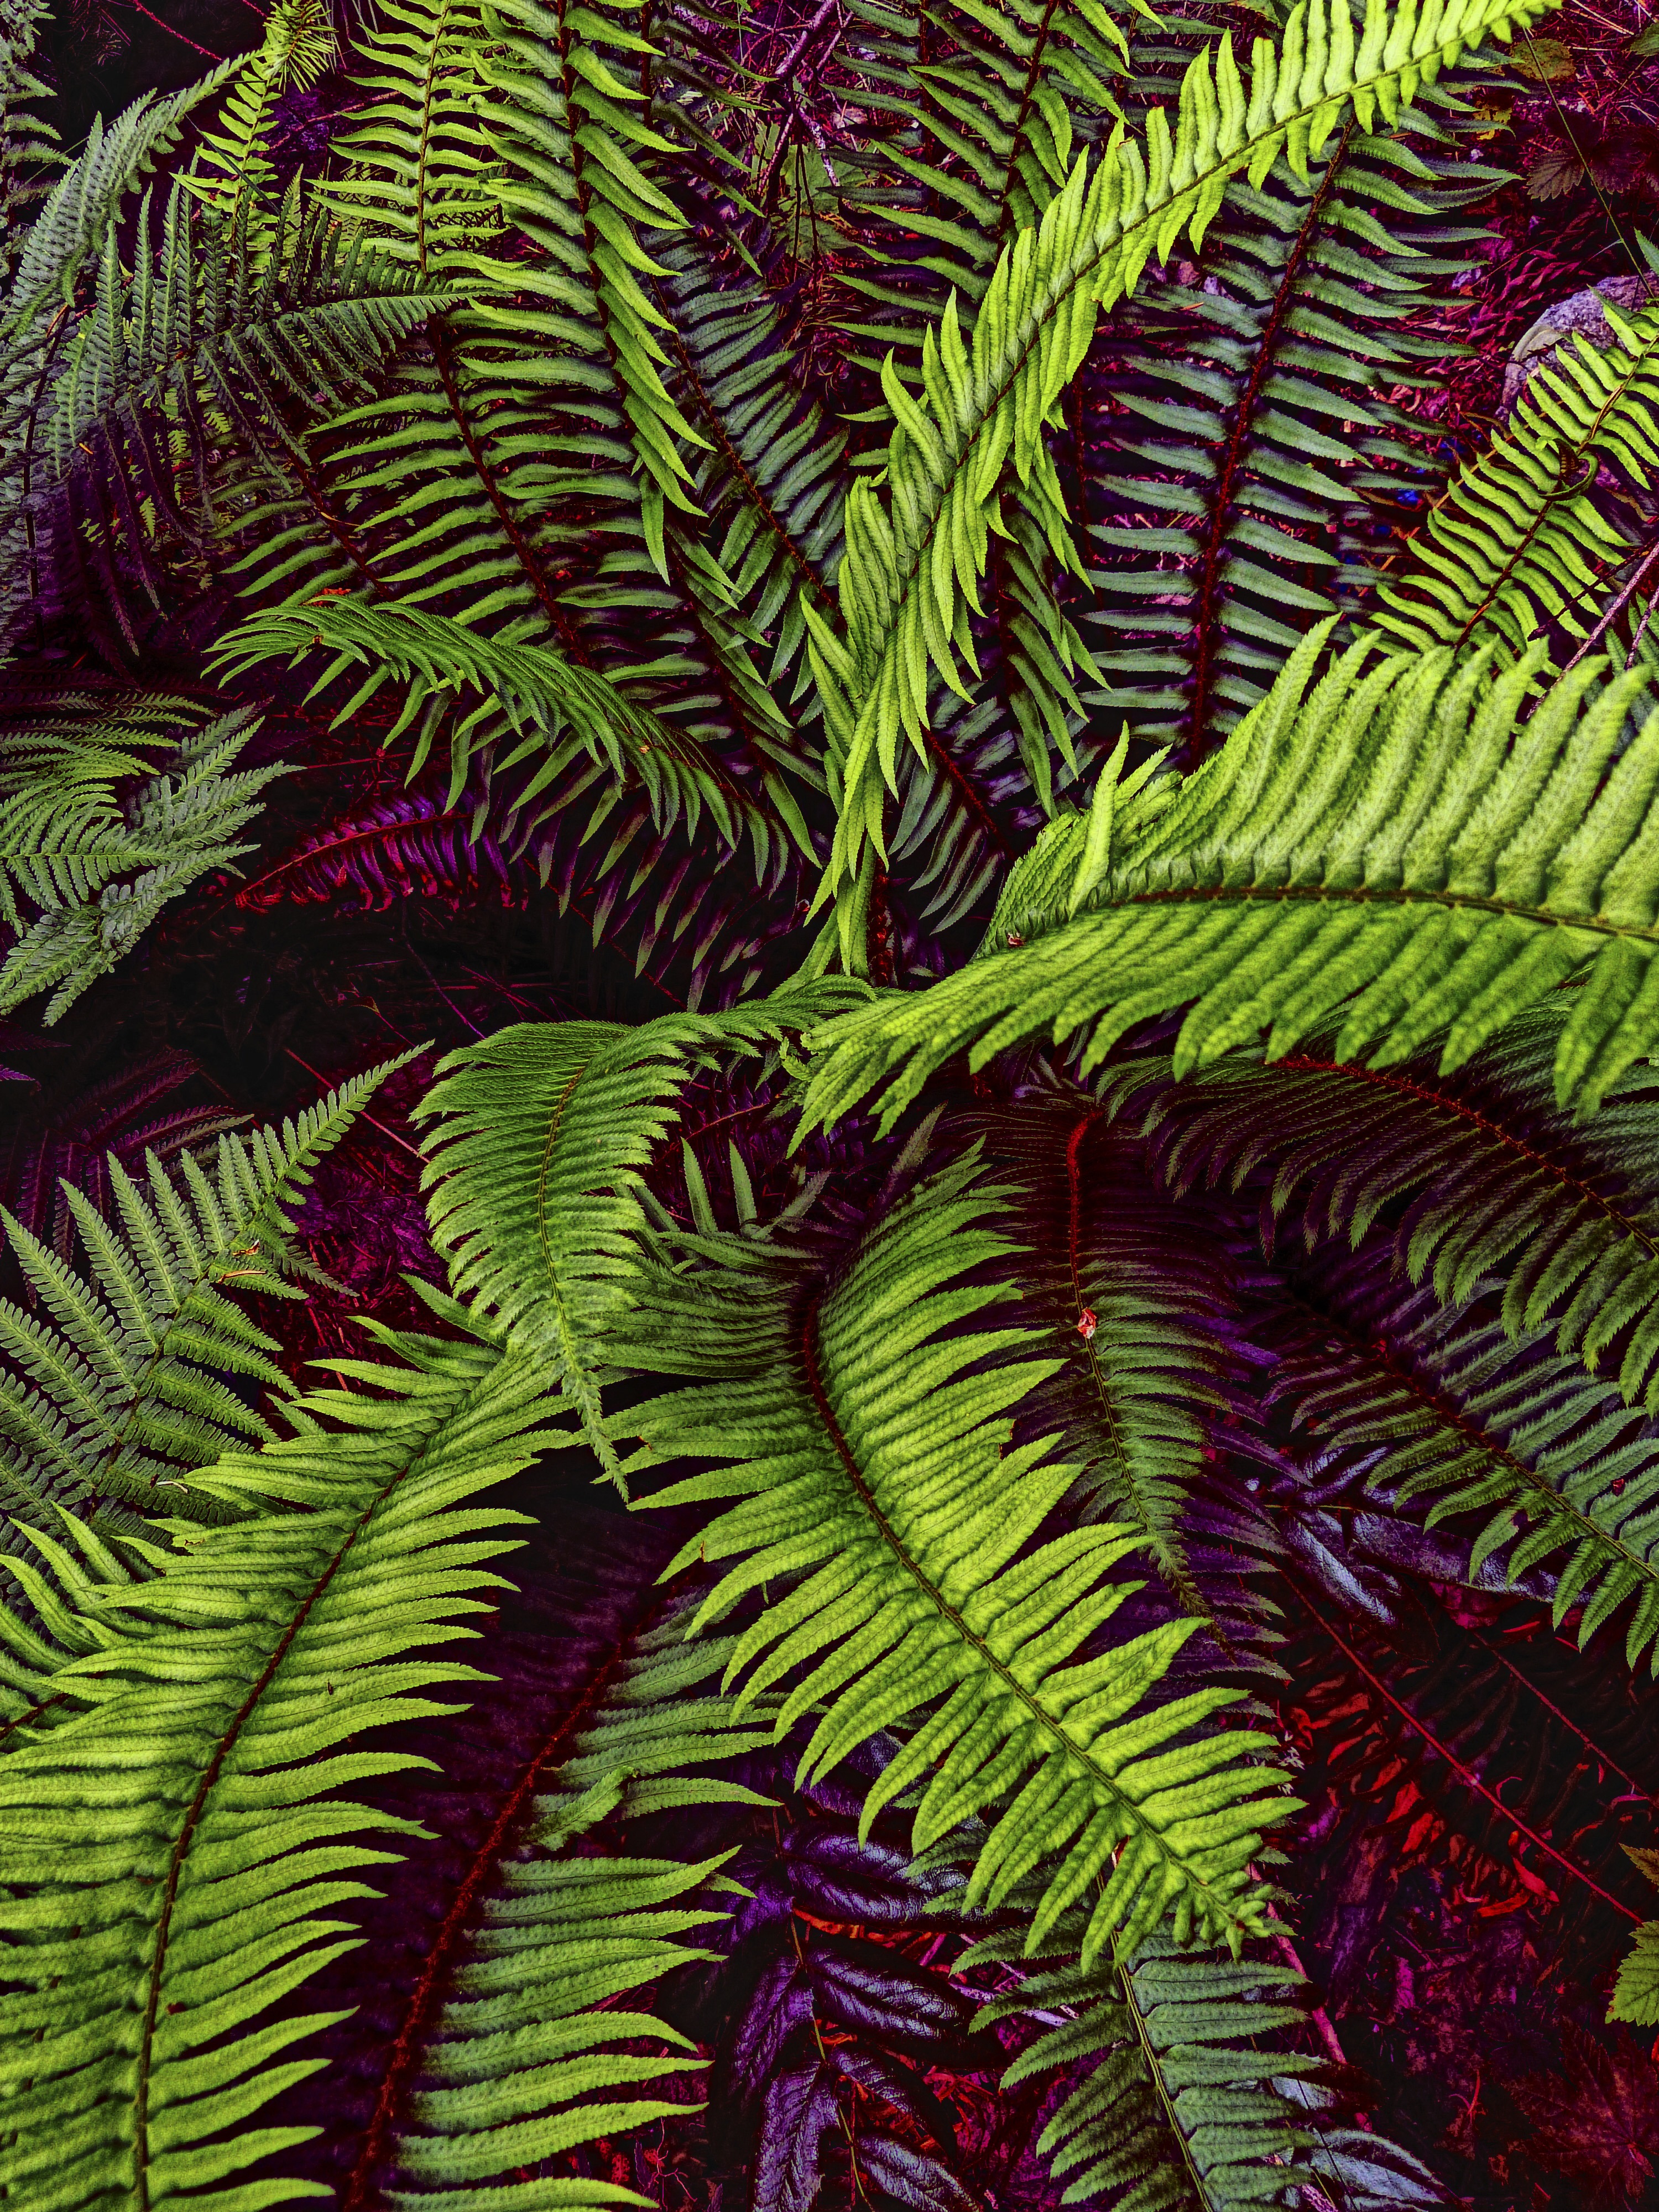
tree, nature, forest, branch, plant, leaf, fall, flower, foliage, jungle, autumn, botany, colorful, flora, season, fern, close up, leaves, vegetation, rainforest, seasonal, vibrant, tropics, plant stem, land plant, ferns and horsetails, arecales, vascular plant, ostrich fern